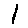
Label: 1